Orson Welles radio credits

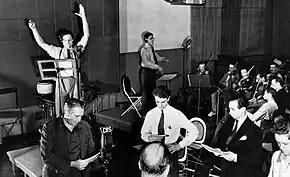
Orson Welles, arms upraised, directing a rehearsal of CBS Radio's "The Mercury Theatre on the Air" (1938)

This is a comprehensive listing of the radio programs made by Orson Welles. Welles was often uncredited for his work, particularly in the years 1934–1937, and he apparently kept no record of his broadcasts.